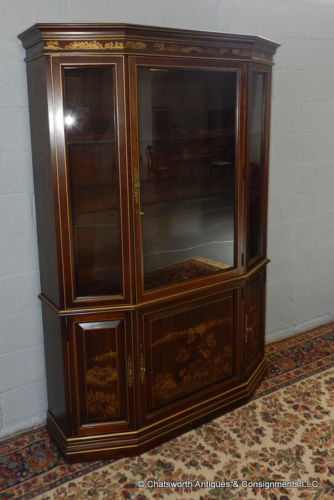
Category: cabinet